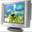
Label: television